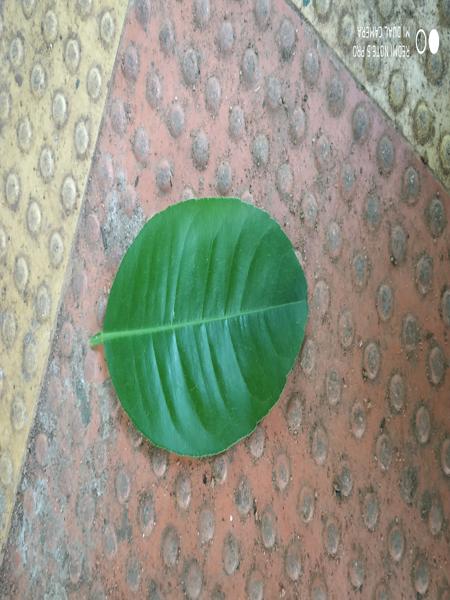
Plant: Citron lime (herelikai)